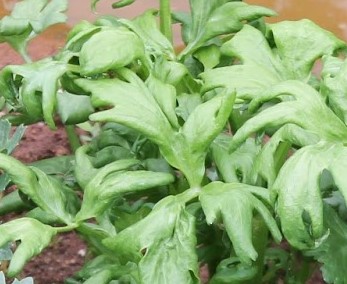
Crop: unknown
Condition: celery_anthracnose